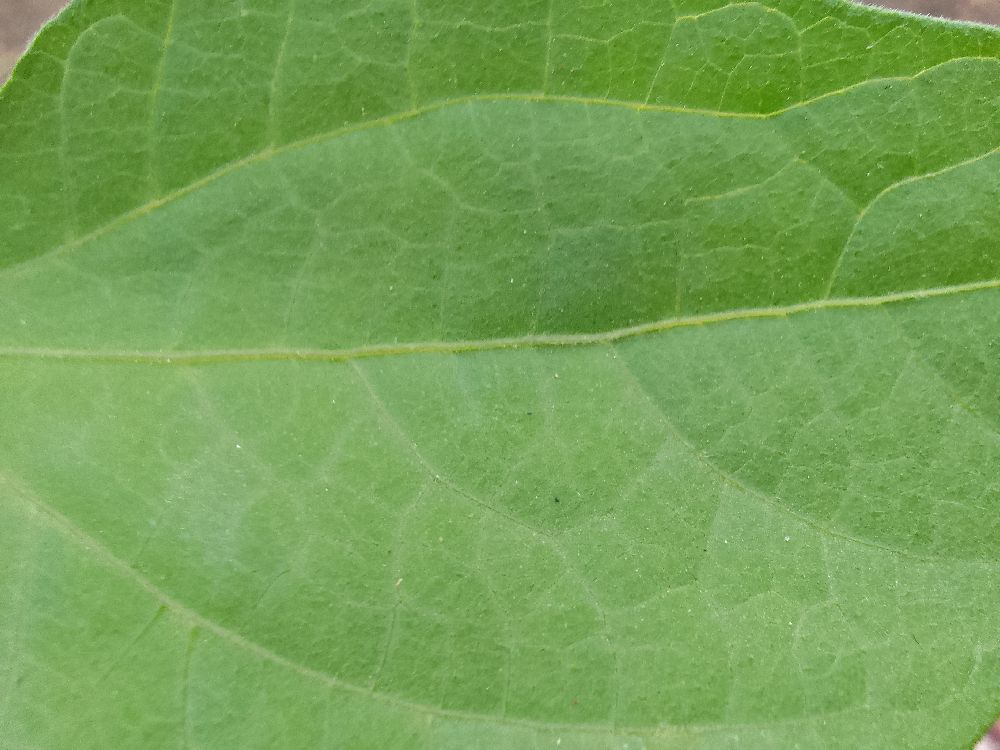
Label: healthy